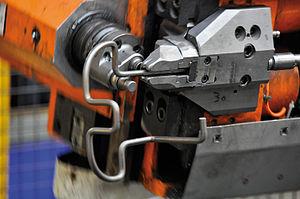
Machine numérique
Une pièce en fil métallique est une pièce formée par un procédé de pliage. On trouve ce type d’élément dans des systèmes mécaniques qui demandent une fonction de fixation, de ressort… Les matières qui constituent ces pièces cintrées sont des bobines d’acier, acier inoxydable, acier pré-galvanisé, acier ressort, cuivre, laiton et sont réalisées dans un fil tréfilé à un diamètre précis. Les articles en fil métallique font partie intégrante de notre quotidien par exemple les chariots de supermarché, des crochets, les cintres, poignées, tringles, clips ou diverses goupilles…